United Kingdom in the Eurovision Song Contest 2002

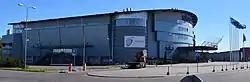
The Eurovision Song Contest 2002 took place at Saku Suurhall in Tallinn, Estonia.

The Eurovision Song Contest 2002 took place at Saku Suurhall in Tallinn, Estonia, on 25 May 2002. The participants list included the previous year's winning country, the "Big Four" countries (France, Germany, Spain and the United Kingdom), the sixteen highest-scoring participating countries in the previous year's contest and any non-participating countries in the previous year's contest, up to 24 participants in total. As a member of the "Big Four", the United Kingdom automatically qualified to compete in the contest. On 9 November 2001, an allocation draw was held which determined the running order and the United Kingdom was set to perform in position 2, following the entry from and before the entry from . The United Kingdom finished in third place scoring 111 points.